Sinclair Inn

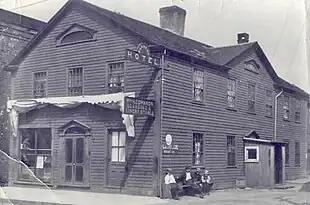

There is little information about the history of the inn, which was owned by James and Lalia Wallace from Middleton, Nova Scotia. They operated the inn under the name Annapolis Royal Hotel. In 1938, they sold the business to Stewart and Jean Mills of Granville. Stewart Mills, a successful businessman, obtained the Ford automobile dealership for Annapolis County in 1931. In addition to the inn, he bought land for a filling station, which he leased from Irving Oil in the late 1930s. He also owned a taxi service and a bus service linking Victoria Beach and Digby to Annapolis Royal. Although he sold alcohol at his service station, he was a sober man and the Sinclair Inn did not have a liquor license. Stewart died of pneumonia in Annapolis Royal in 1956. His widow put the inn up for sale, ending the lodging business in the building almost 150 years after it opened.